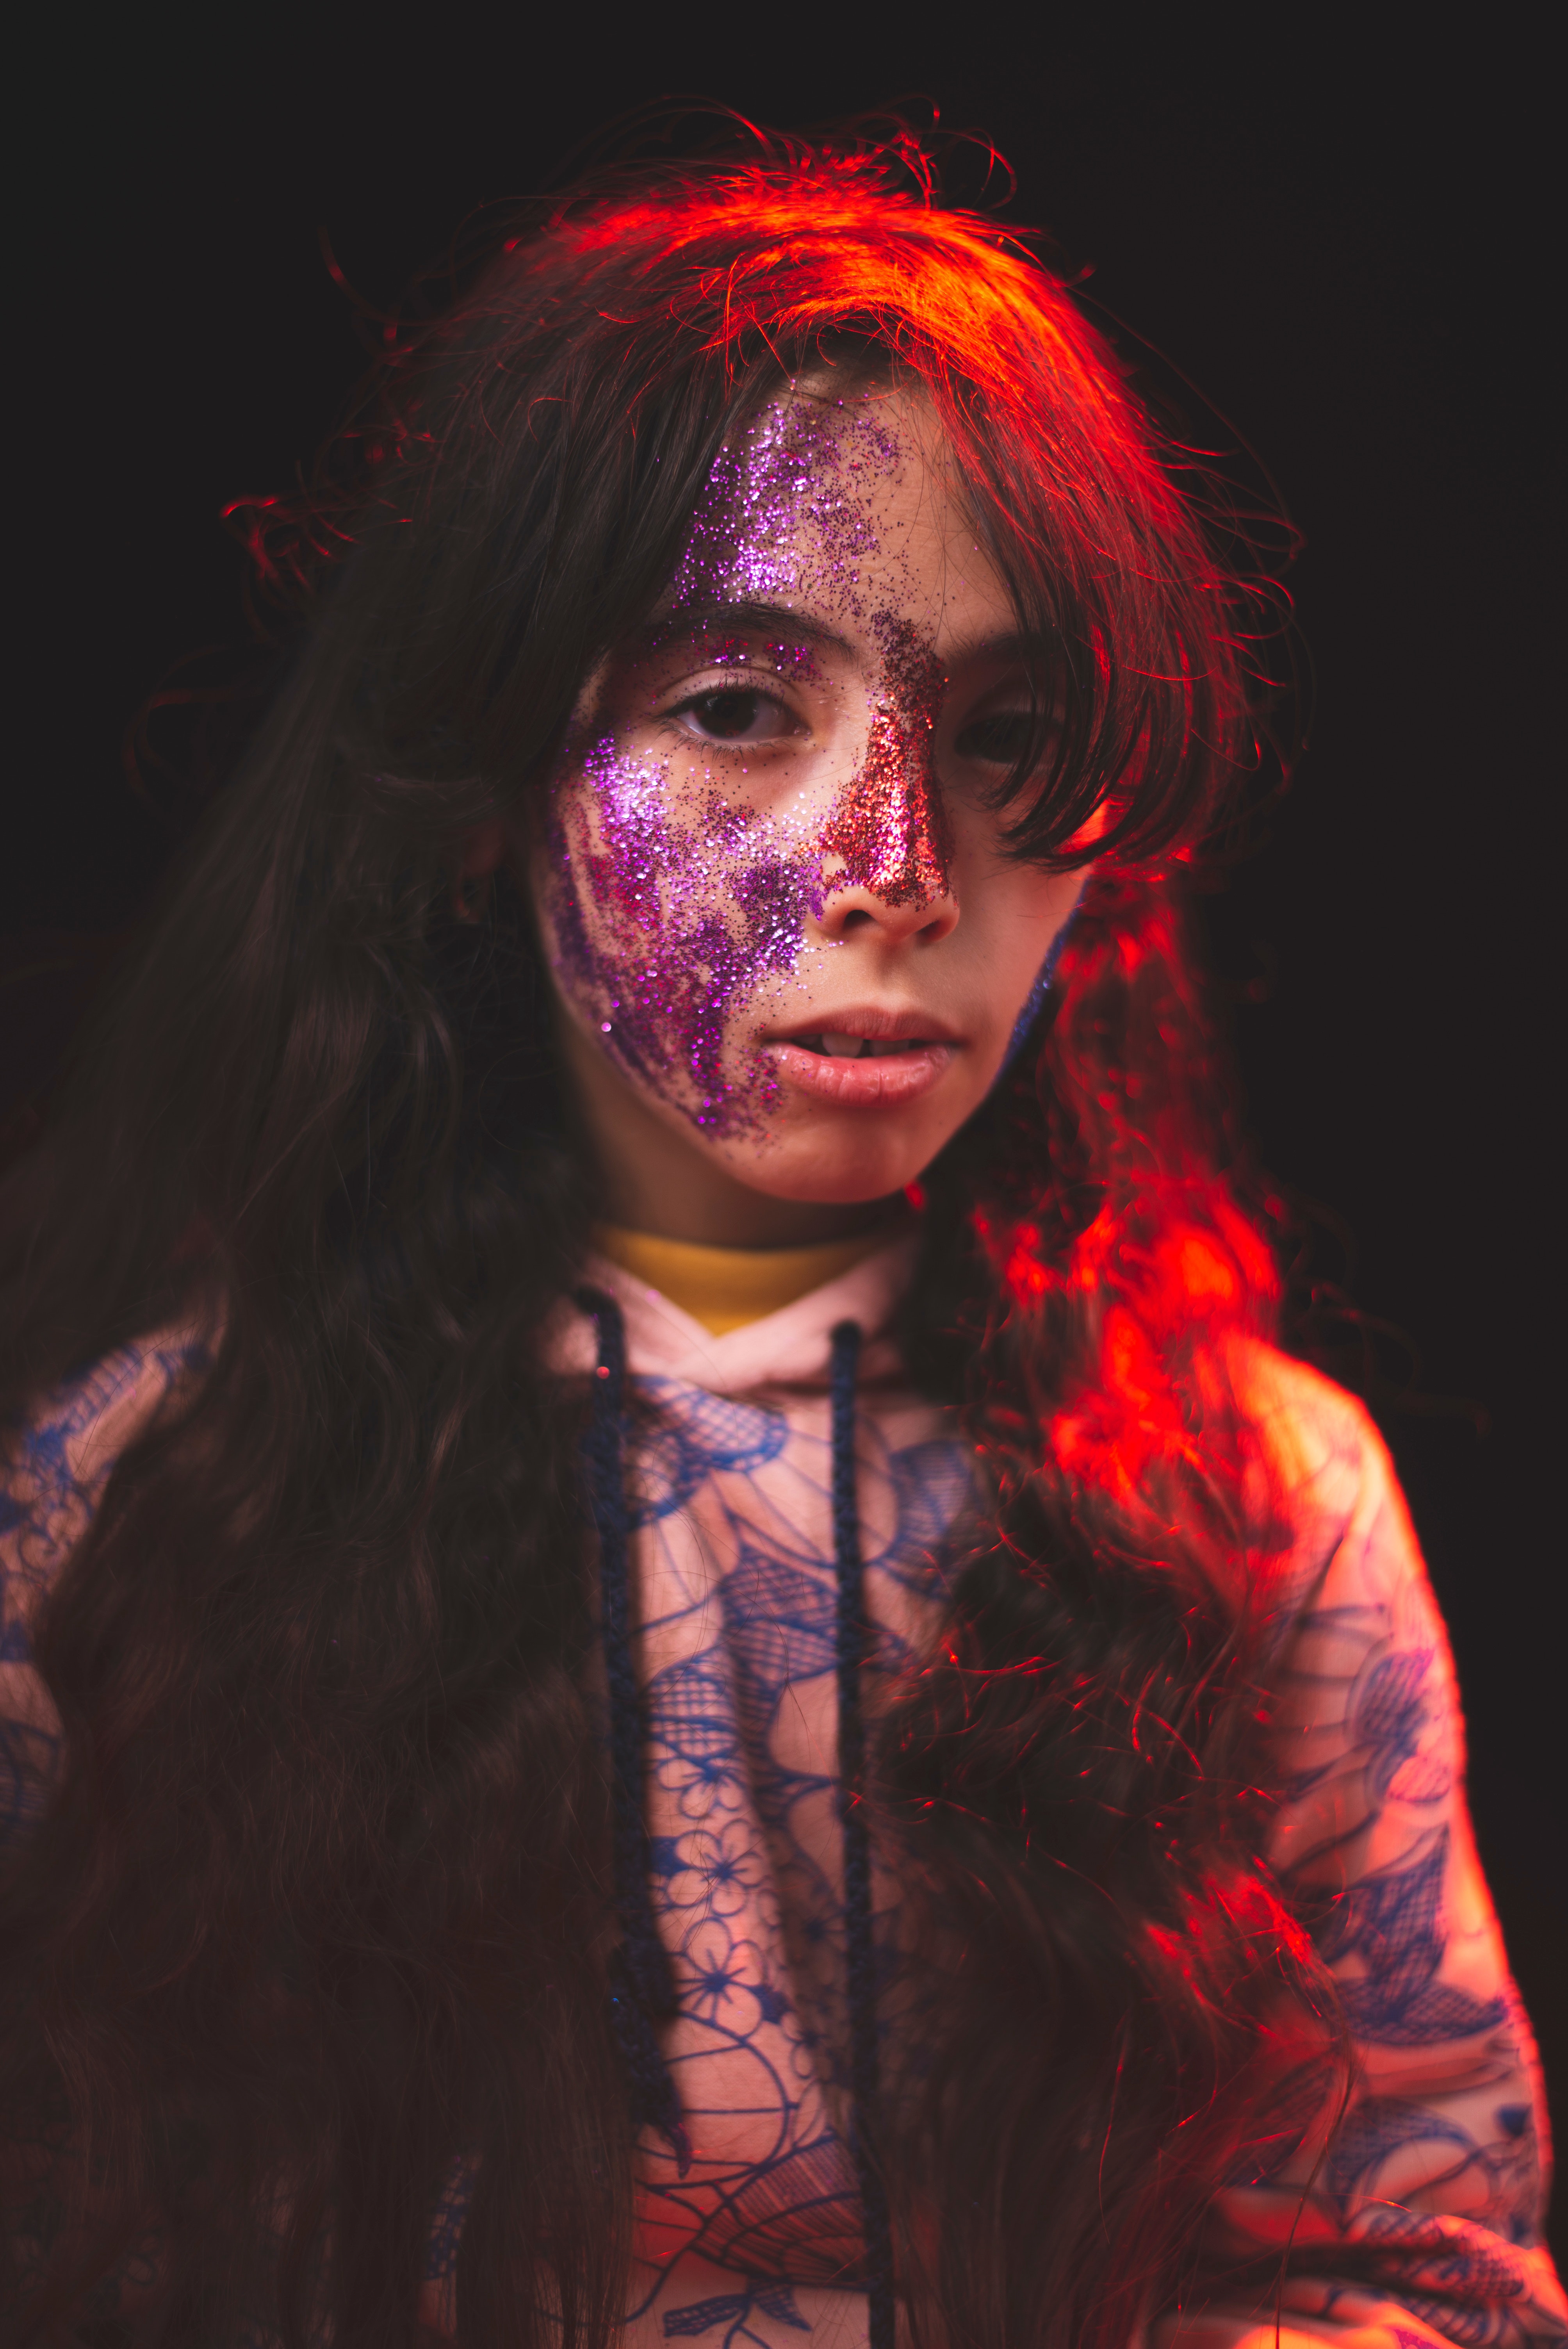
human, flesh, fictional character, supervillain, fiction, art